Mercator projection

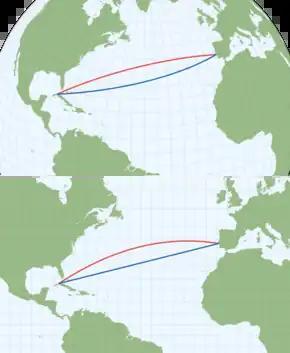
A rhumb line (blue) compared to a great-circle arc (red) between Lisbon, Portugal, and Havana, Cuba. Top: orthographic projection. Bottom: Mercator projection.

Practically every marine chart in print is based on the Mercator projection due to its uniquely favorable properties for navigation. It is also commonly used by street map services hosted on the Internet, due to its uniquely favorable properties for local-area maps computed on demand. Mercator projections were also important in the mathematical development of plate tectonics in the 1960s.